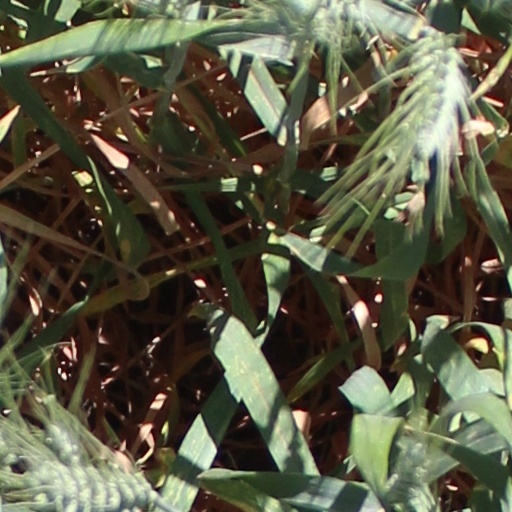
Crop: wheat